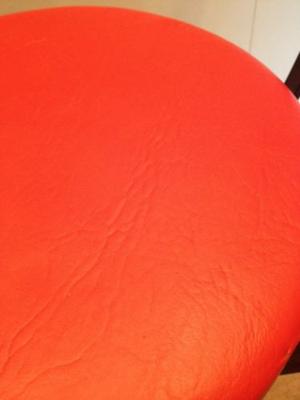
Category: chair